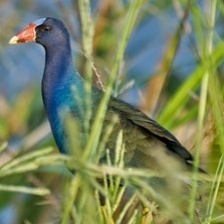
Species: PURPLE GALLINULE
Scientific name: PORPHYRIO MARTINICUS
ImageNet parent category: european_gallinule